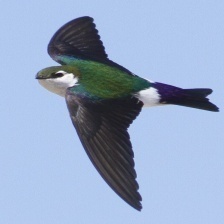
Species: VIOLET GREEN SWALLOW
Scientific name: TACHYCINETA THALASSINA